Julián Volio Llorente

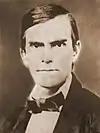

Julián Volio Llorente was born in Cartago, Costa Rica, where he completed his primary education. He later studied law at the University of San Carlos in Guatemala, obtaining his degree in 1848. His legal education provided a foundation for his involvement in Costa Rican politics and educational advocacy.